Lady Gangster

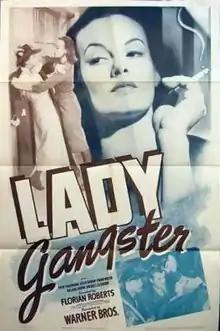

Lady Gangster is a 1942 Warner Bros. B picture crime film directed by Robert Florey, credited as "Florian Roberts". It is based on the play "Gangstress, or Women in Prison" by Dorothy Mackaye, who in 1928, as #440960, served less than ten months of a one- to three-year sentence in San Quentin State Prison. "Lady Gangster" is a remake of the pre-Code film, "Ladies They Talk About" (1933). Jackie Gleason plays a supporting role.